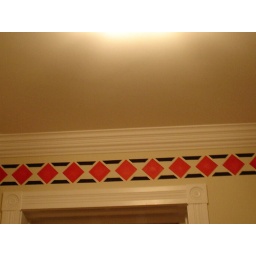
Diamond and Bar stencil in home office